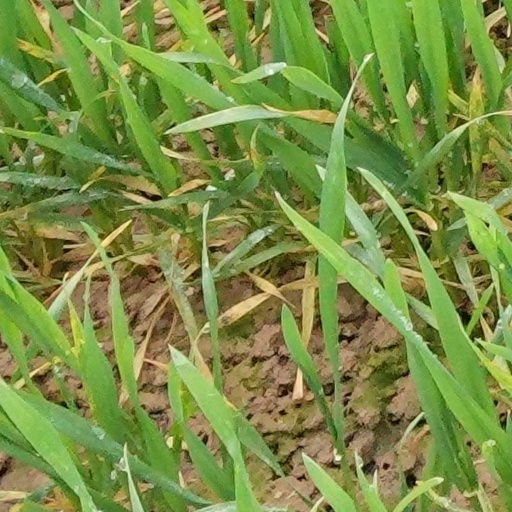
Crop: wheat